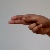
The image shows a hand gesture representing the letter 'H' in Indian Sign Language.